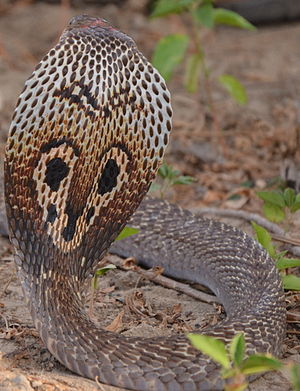
Indisk kobra / Slægt
Dette er blot et af de mange forskellige mønstre, der kan findes på en kobra.
Indisk kobra er en giftig slange, der hører til slægten Naja, der er en del af familien giftsnoge. Som navnet antyder lever den indiske kobra i det indiske subkontinent, og betragtes som den mest almindelige af alle kobraslanger. Det har fået tilnavnet "Brilleslange" efter det brilleformede mønster den har i nakken. Den indiske kobra spytter ikke gift, men udgør dog en betydelig risiko i deres hjemlande. De er truet i naturen og er fredede i Indien.